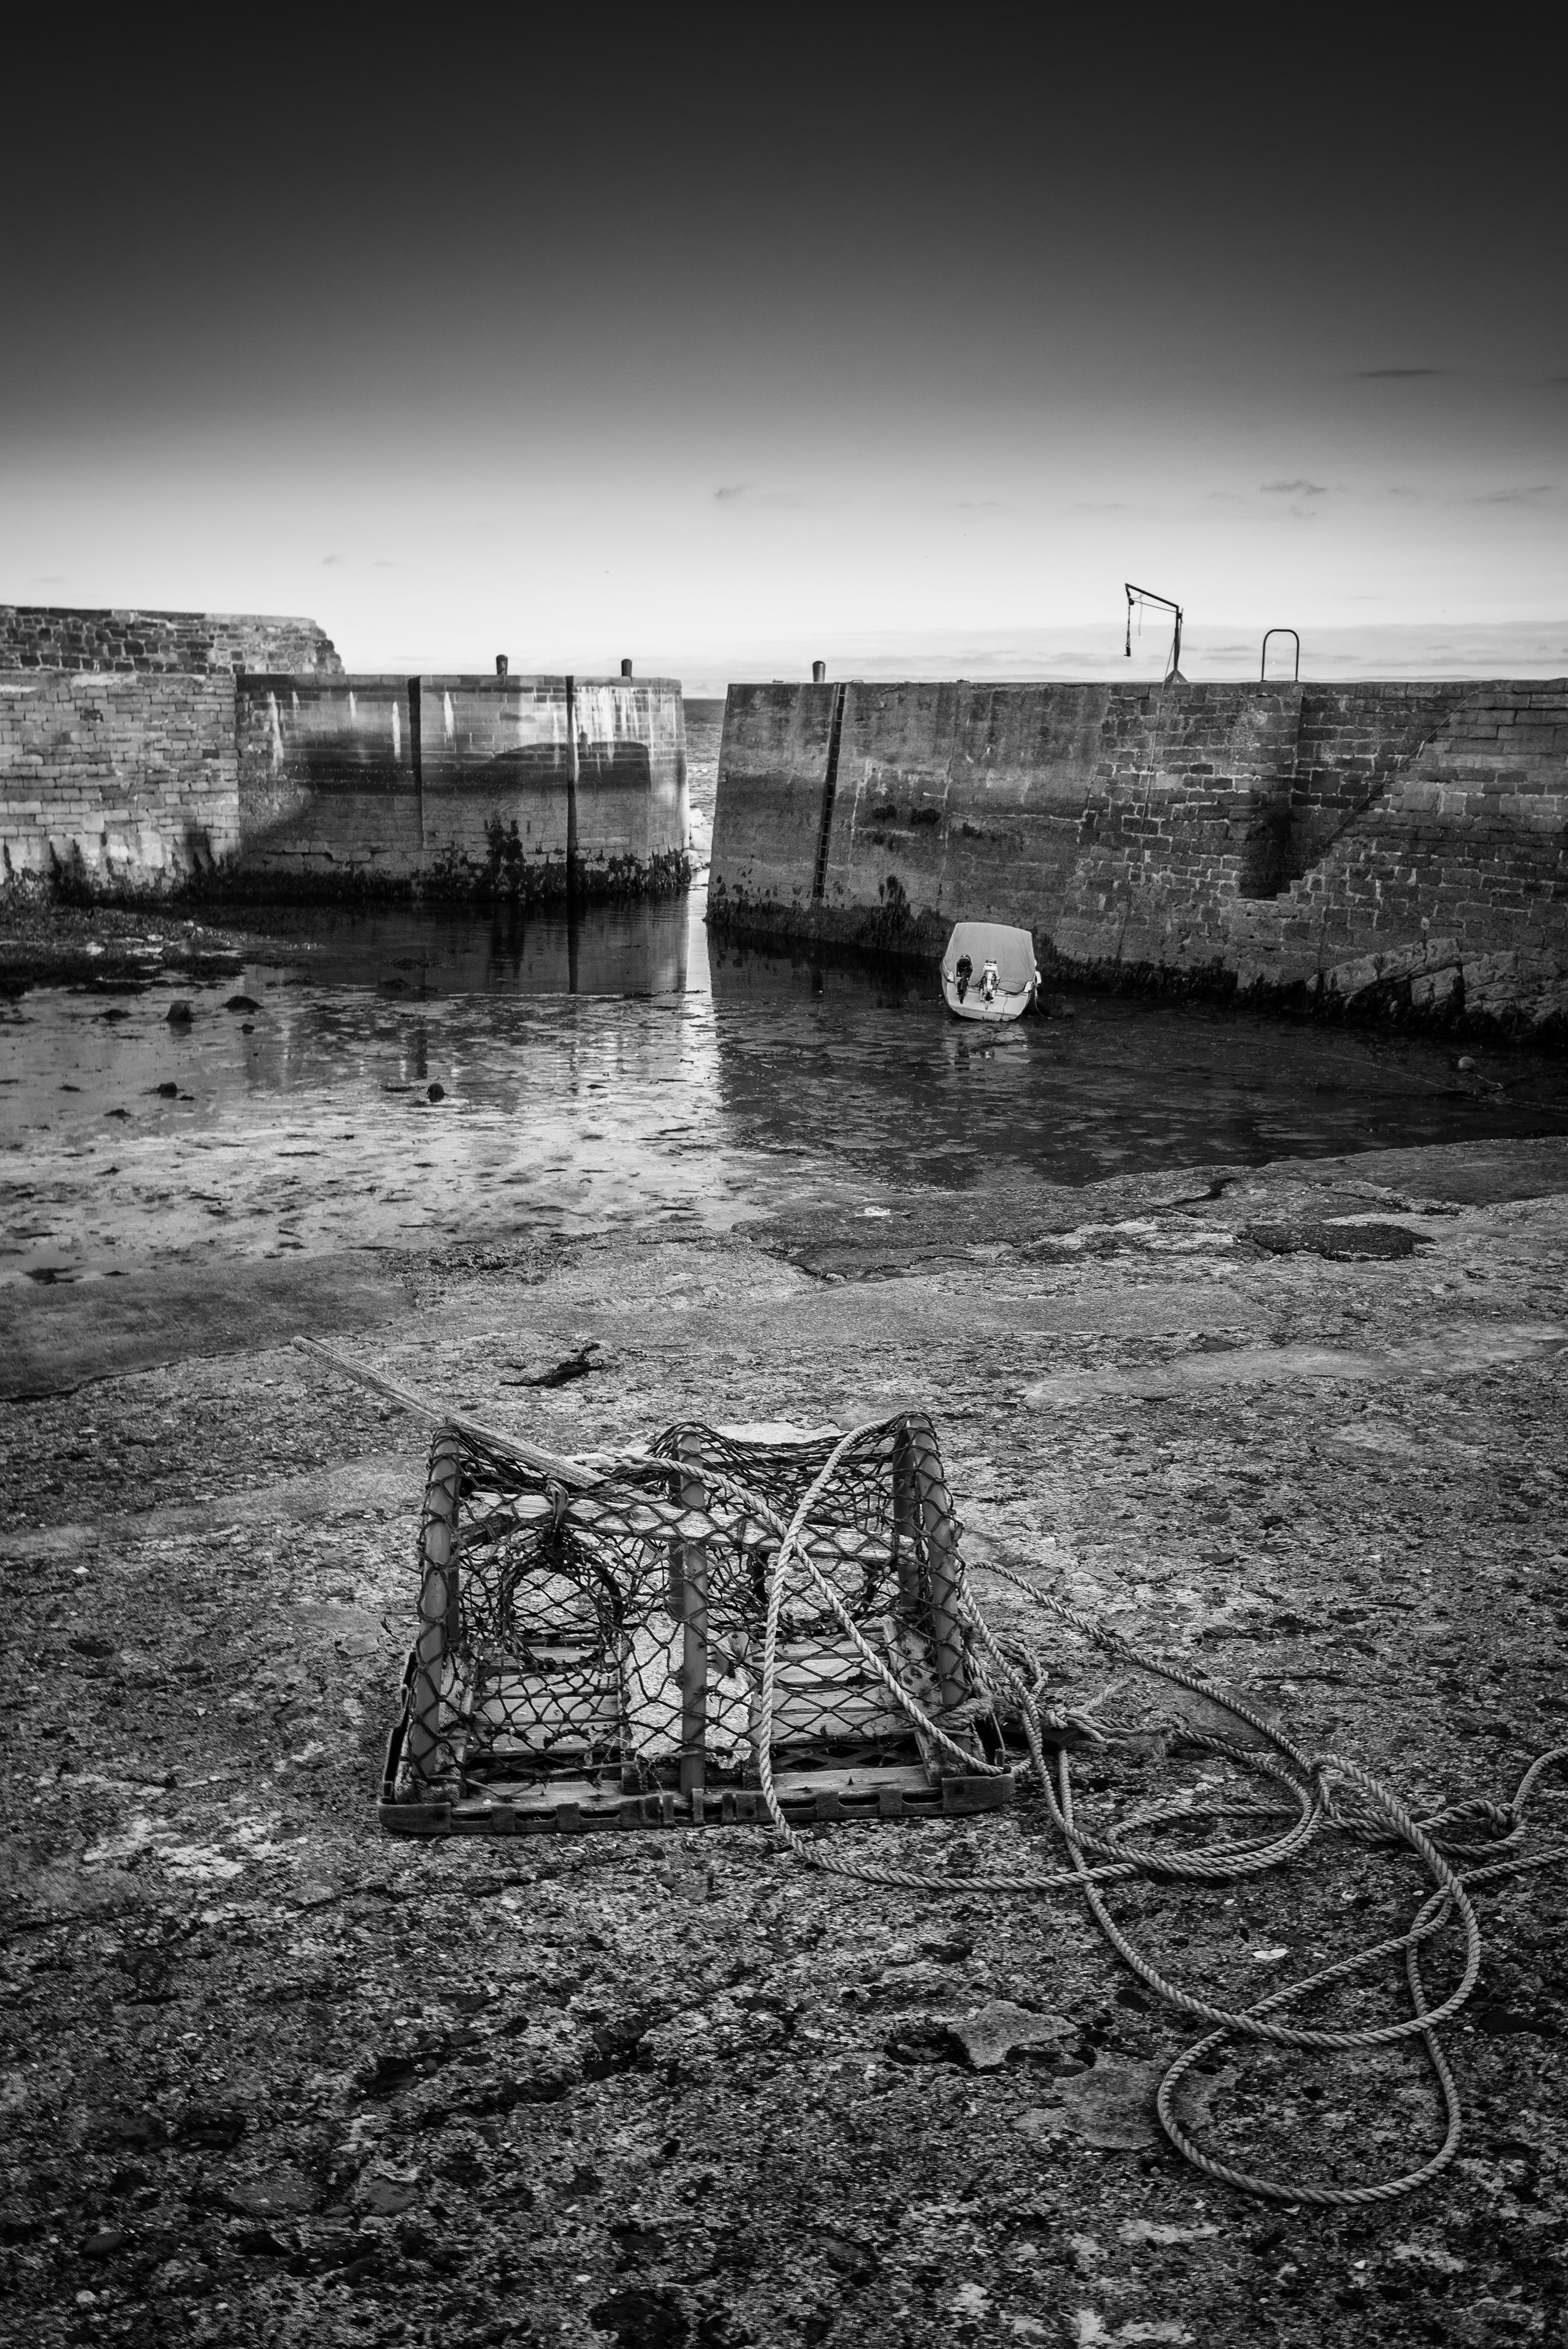
sea, coast, rock, ocean, horizon, black and white, white, photography, wave, reflection, darkness, black, monochrome, photograph, shape, monochrome photography